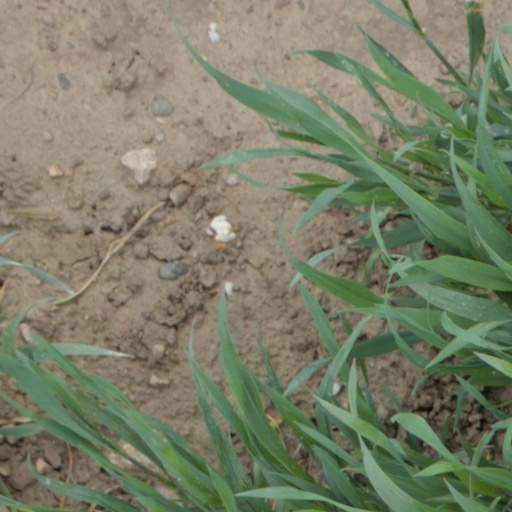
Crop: wheat